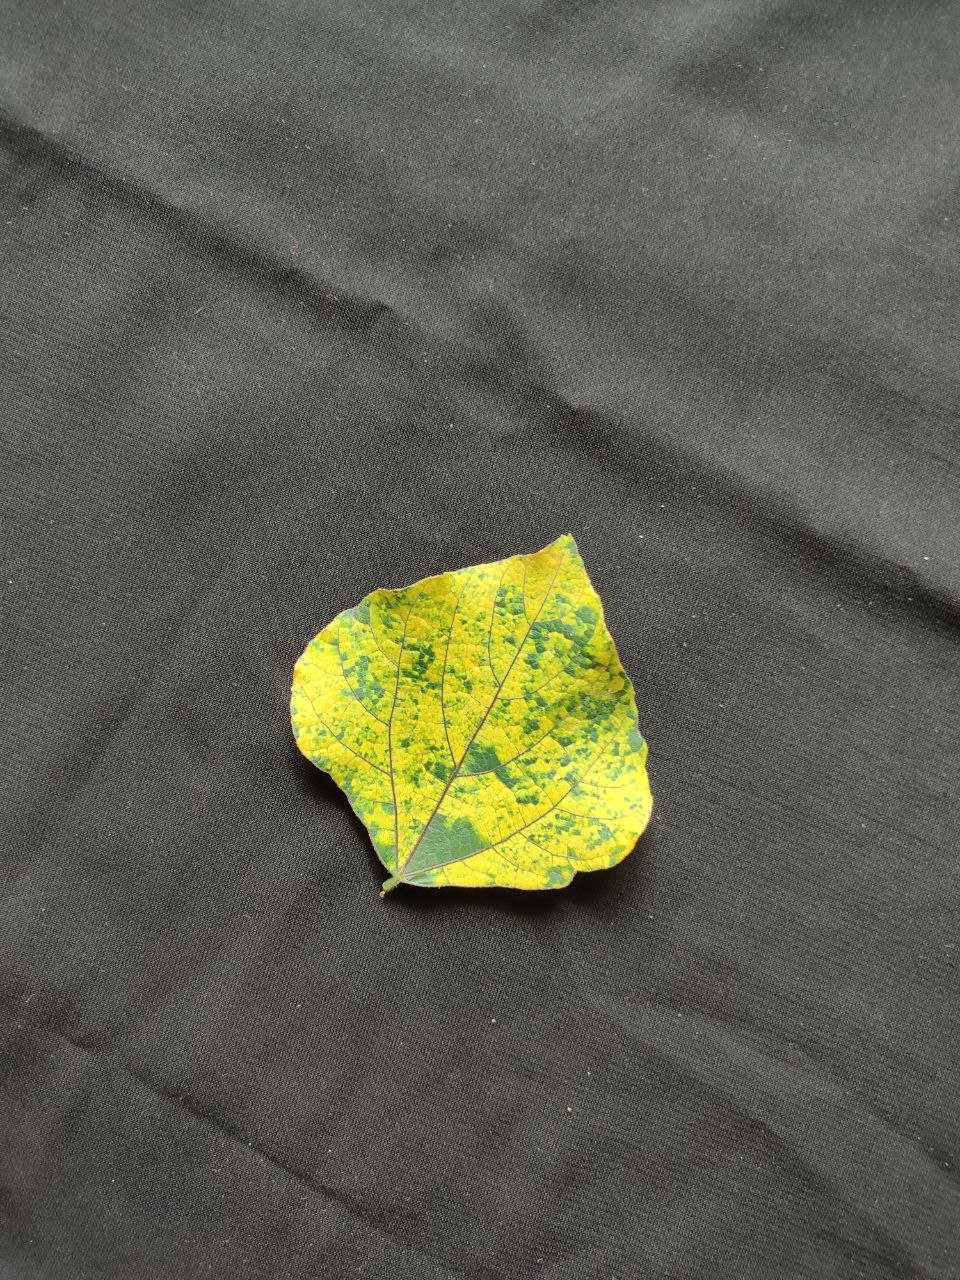
Crop: bean
Leaf condition: Mosaic Virus